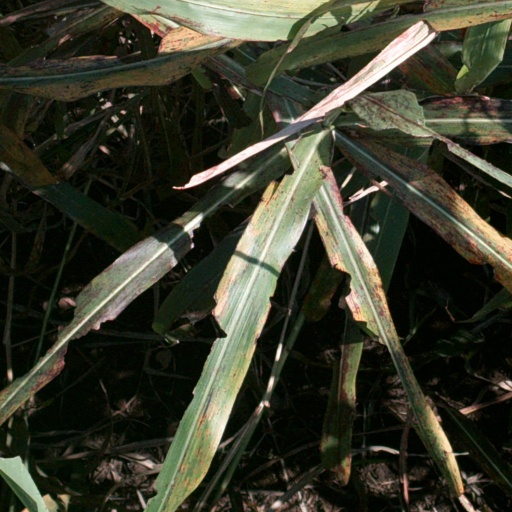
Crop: sorghum